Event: Nepal Earthquake
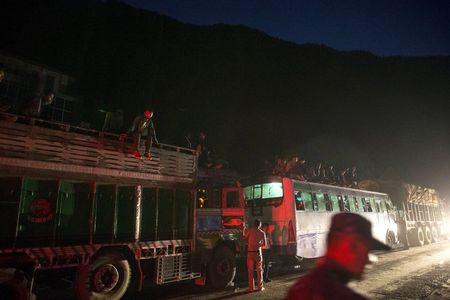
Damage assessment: no_damage